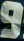
Number: 9